List of Washington's Headquarters during the Revolutionary War

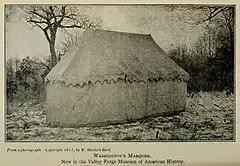
George Washington's tent, which he used during the encampment at Valley Forge, now housed at the Museum of the American Revolution in Philadelphia

The following is a list of buildings or locations that served as headquarters for General George Washington during the American Revolutionary War.